MicroMegas detector

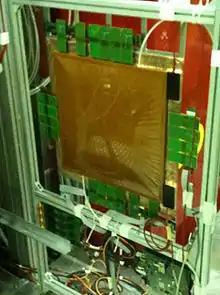
A Micromegas detector in function on the COMPASS spectrometer

Micromegas detectors are used to detect passing charged particles and obtain properties such as position, arrival time and momentum. The advantage of the Micromegas technology a high gain of 10 while operating with small response times in the order of 100 ns. This is realized by dividing the gas chamber with a microscopic mesh, which makes the Micromegas detector a micropattern gaseous detector. In order to minimize the perturbation on the impinging particle, the detector is just a few millimeters thick.